Giresun

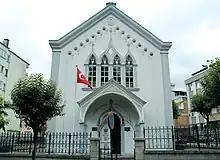
Greek Catholic Church in Giresun, later converted into a children's library

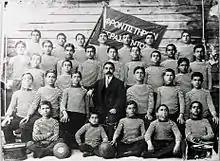
Pontian Greek athletics team from Giresun (formerly Kerasounta) early 20th century

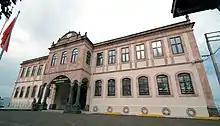
Old Municipality Building in Giresun

Giresun was founded circa 180 BC by Pharnaces I of Pontus, who sent Greek citizens from Kotyora (modern Ordu) to colonize the area. The name of the city was first cited in the book Anabasis by Xenophon as Kerasus. Historic records reveal that the city was dominated by the Miletians, Persians, Romans, Byzantines and the Empire of Trebizond. The older parts of the city lie on a peninsula crowned by a ruined Byzantine fortress, sheltering the small natural harbor. Nearby is Giresun Island, called "Aretias" in ancient times, which is the only major Black Sea island in Turkish territory. According to legend, the island was sacred to the Amazons, who had dedicated a temple to the war god Ares here. Even today, fertility rites are performed there every May, usually involving the famed boulder named the Hamza Stone on the east side of the island, now shrouded as a popular practice but in reality a 4,000-year-old celebration.